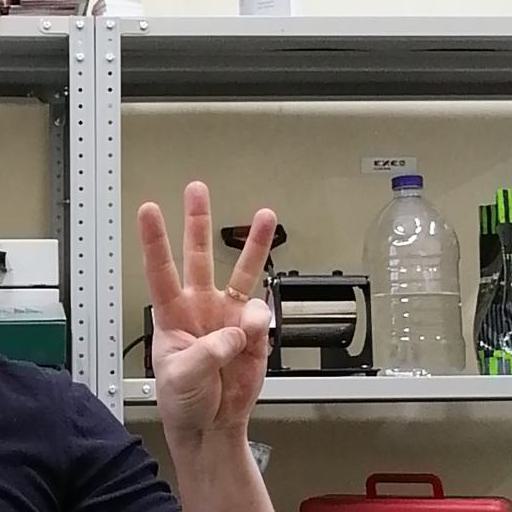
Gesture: three